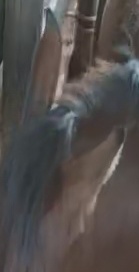
Face region: ears (position_of_ears)
Pain indicator: obviously_present